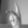
ASL letter: K